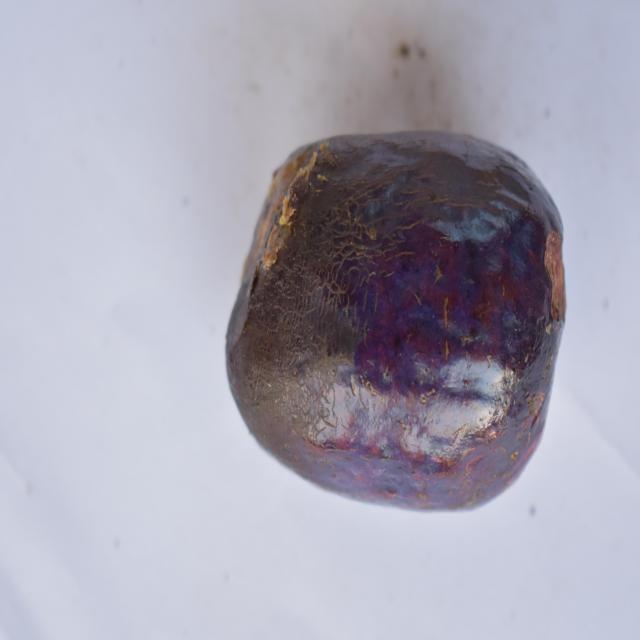
Plum grade: bruised